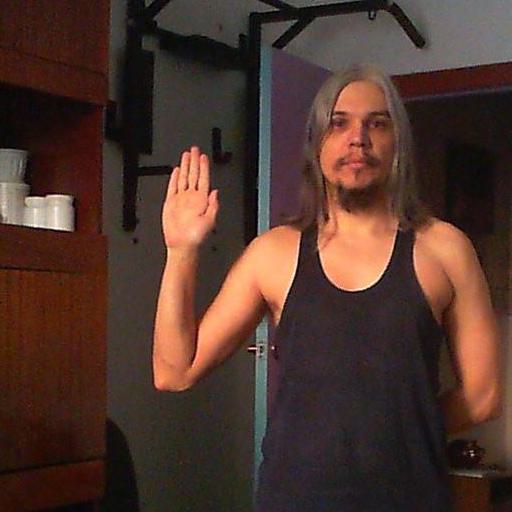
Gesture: stop